Natchez people

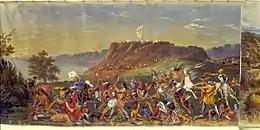
The Natchez revolt of 1729, where the Natchez slaughtered most of the French soldiers and colonists, with Fort Rosalie in the background, from a panoramic painting by John Egan,

In the 1710s and 1720s, war broke out four times between the French and the Natchez. The French called these the First Natchez War (1716), the Second Natchez War (1722), the Third Natchez War (1723), and the Natchez Rebellion of 1729.